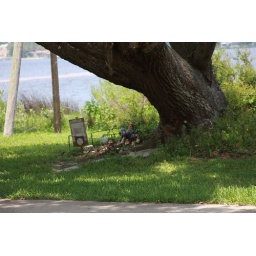
The cache is in the little door at the base of the tree. If you resize the photo you can see the door.